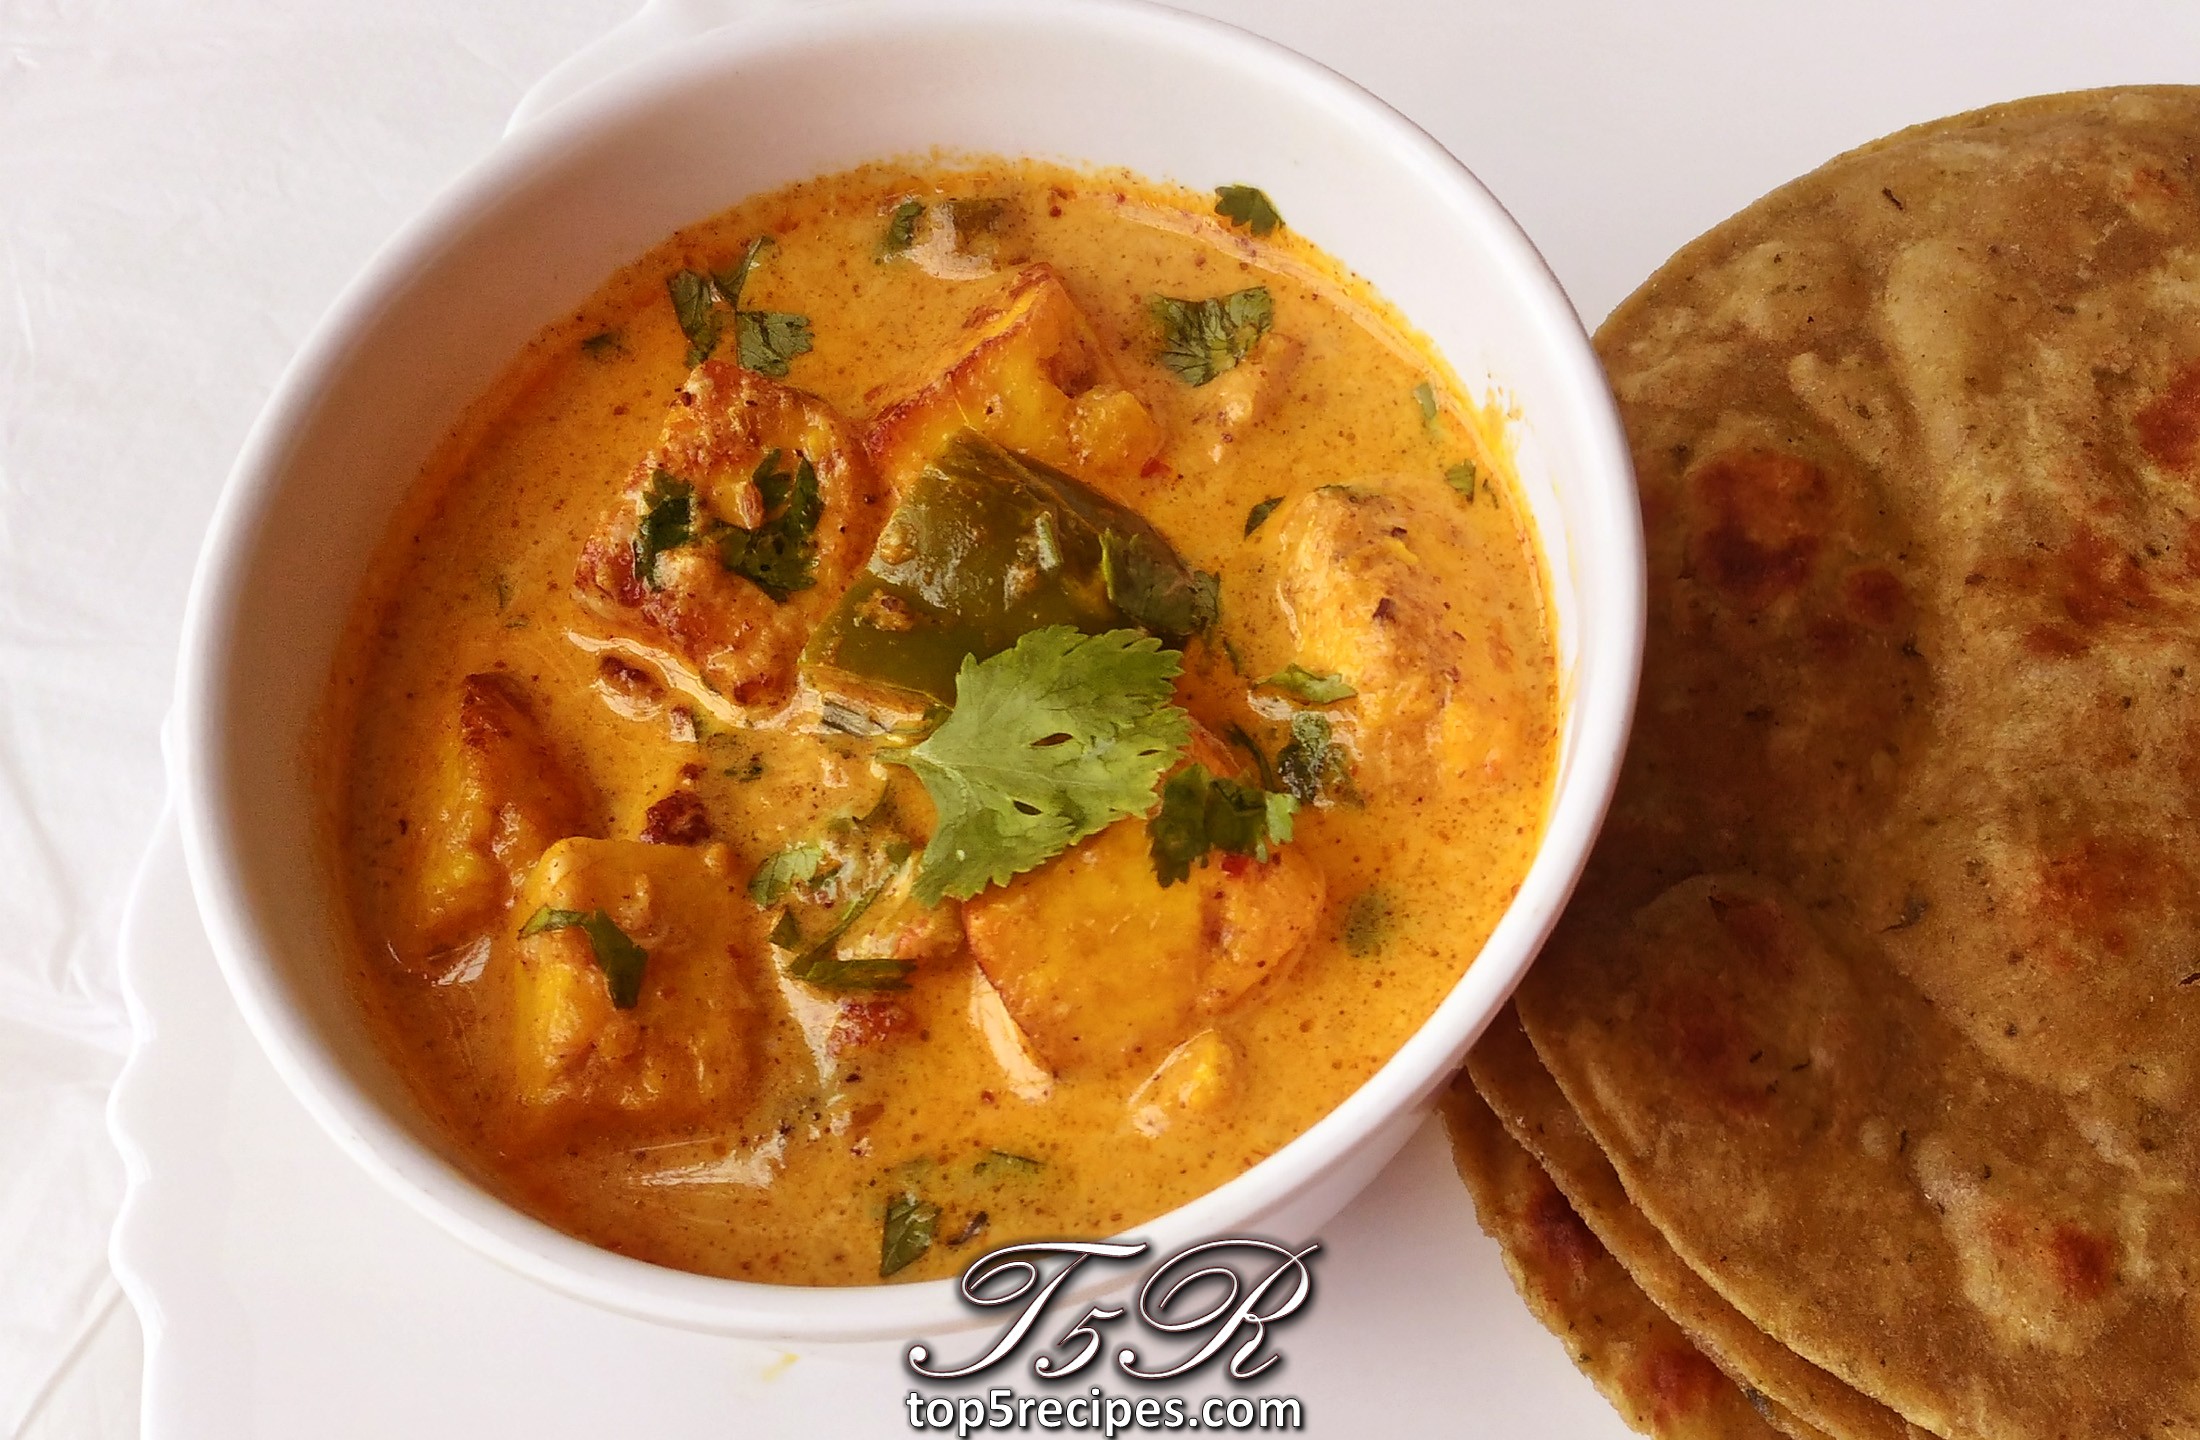
Dish: kadai_paneer